Kenilworth Court

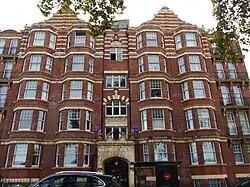
Kenilworth Court from Lower Richmond road

Kenilworth Court is an Edwardian residential building in Putney in the London Borough of Wandsworth, it has had several notable residents.